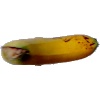
Label: Banana Lady Finger 1